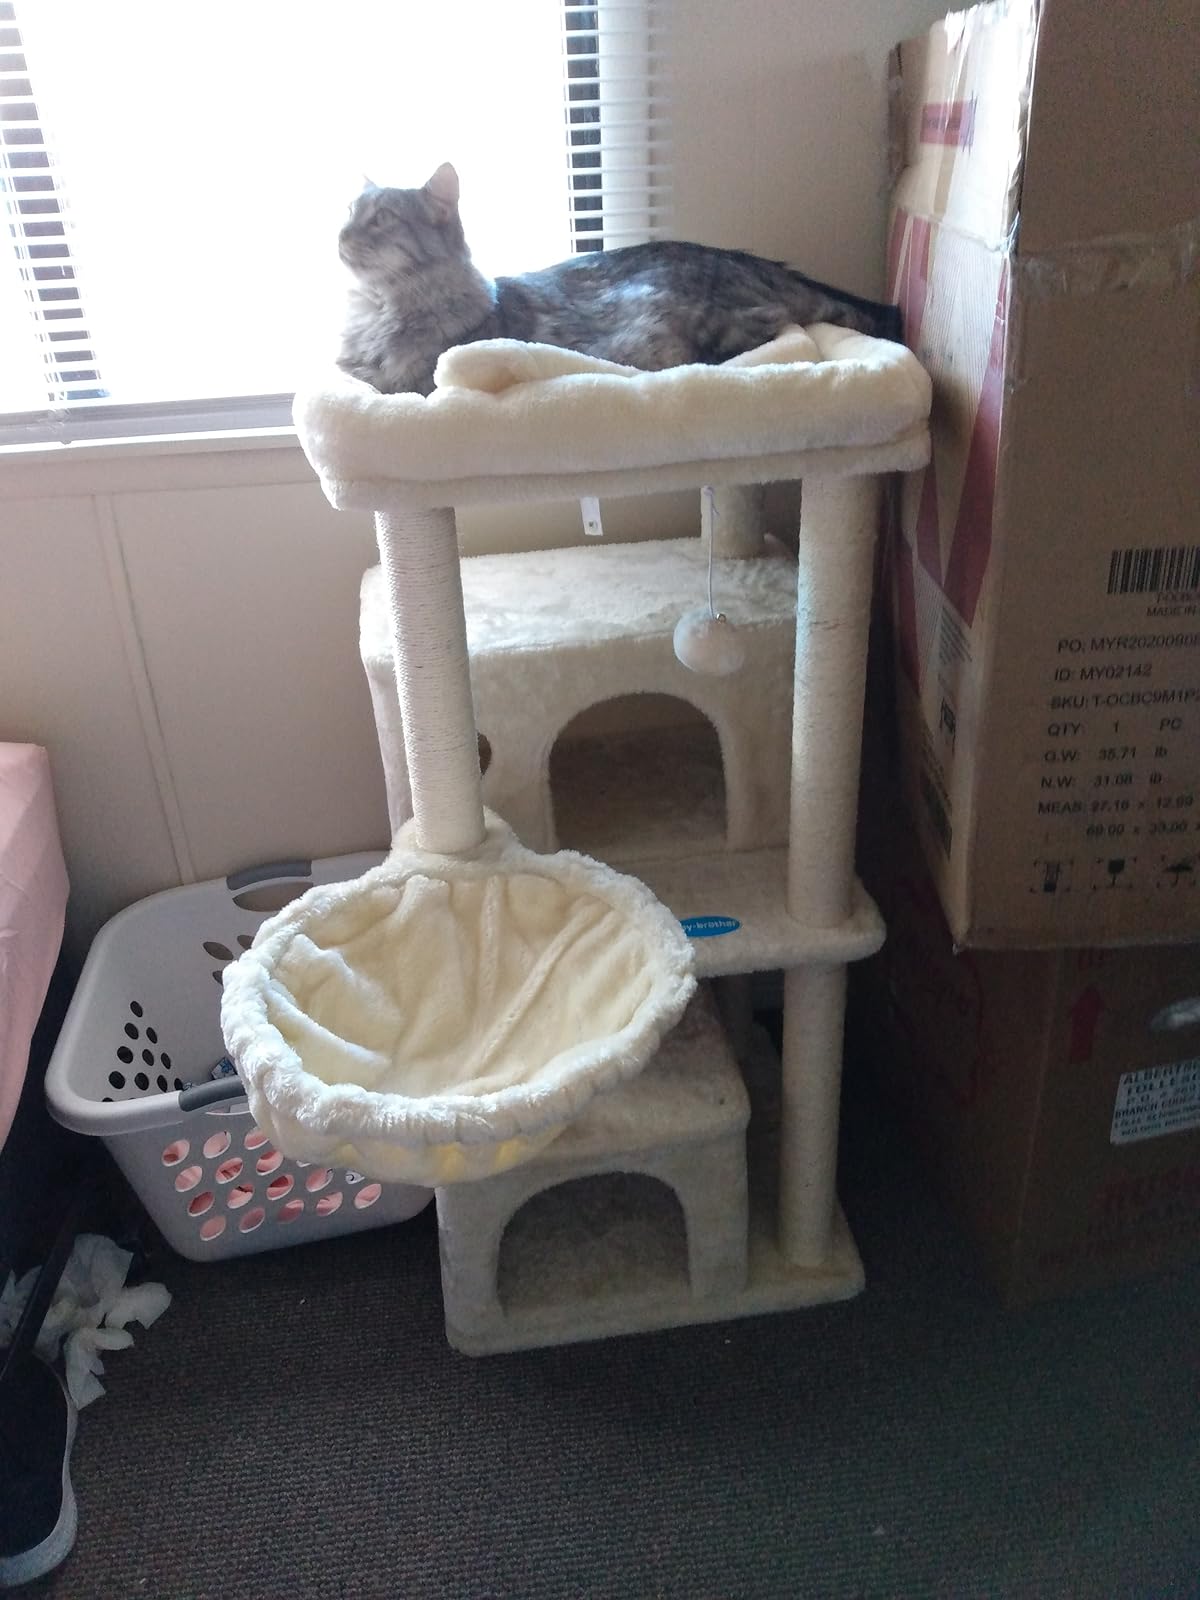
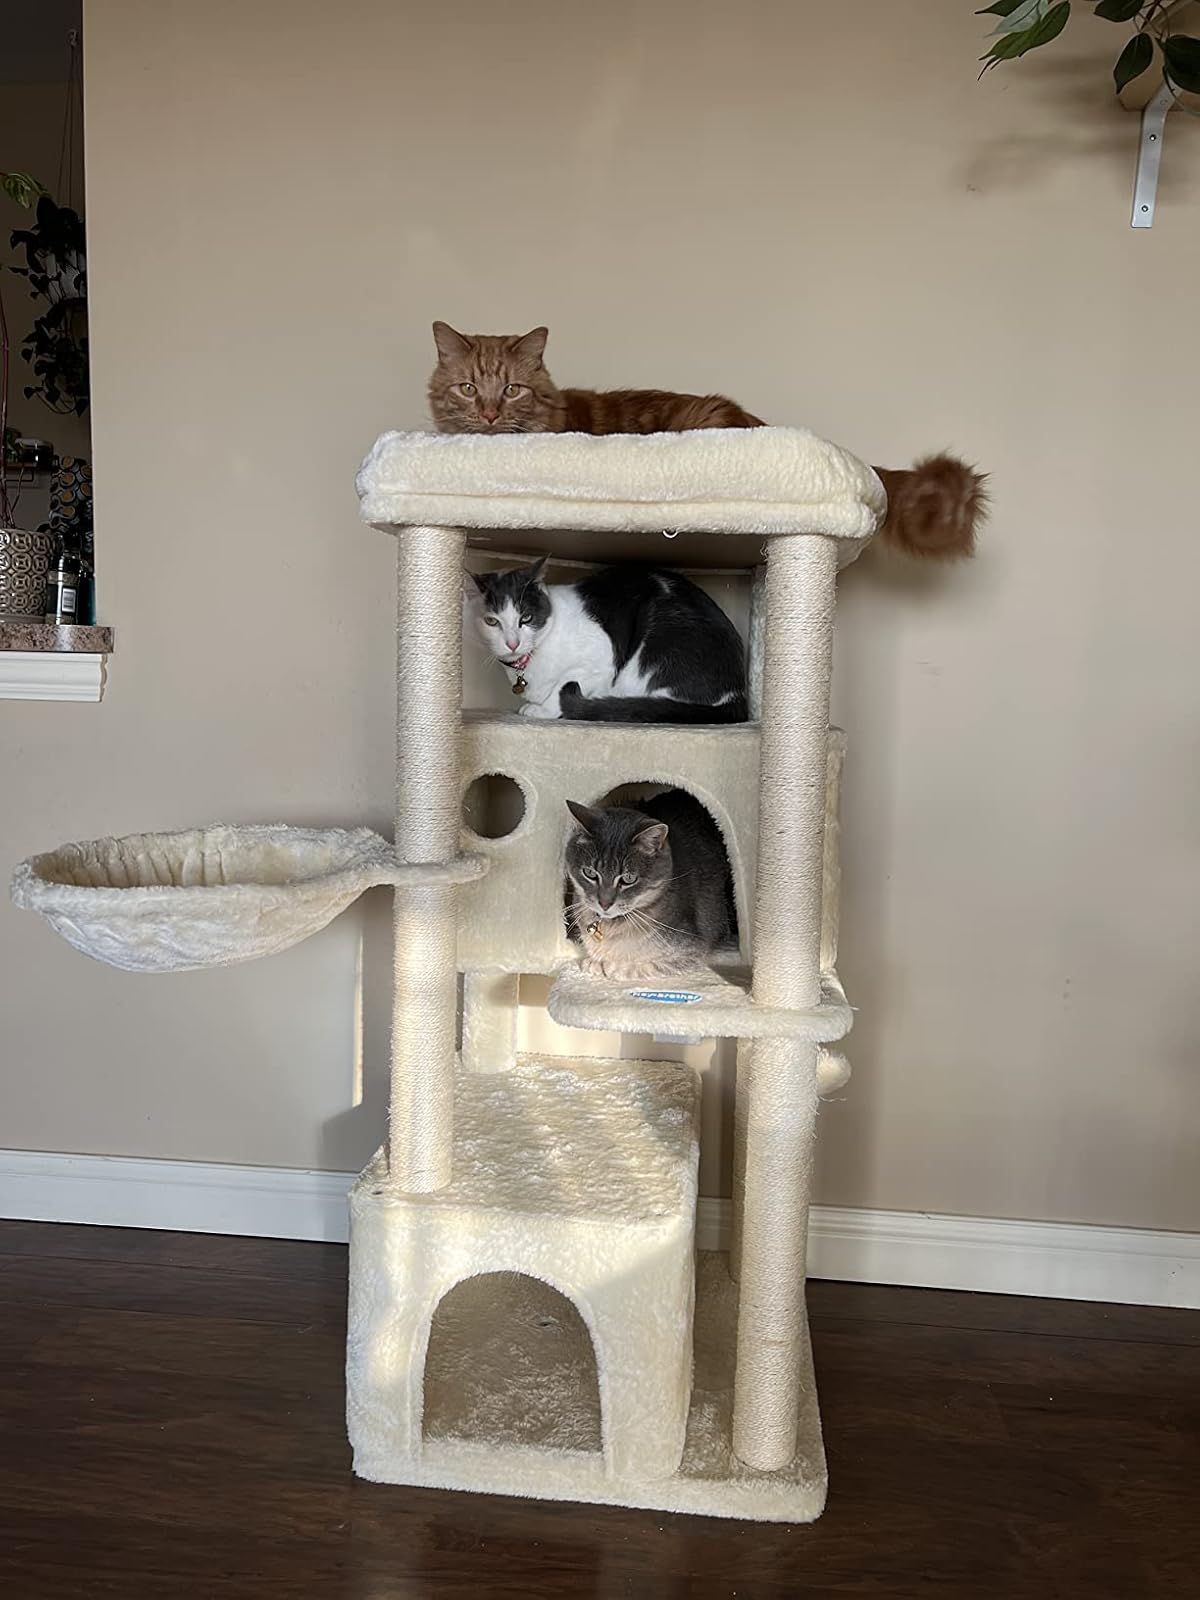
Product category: items_cat tree
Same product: yes